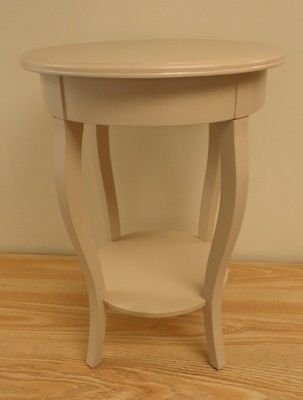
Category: table